Variance function

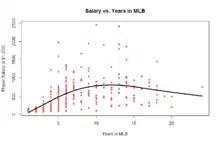
A scattor plot of years in the major league against salary (x$1000). The line is the trend in the mean. The plot demonstrates that the variance is not constant.

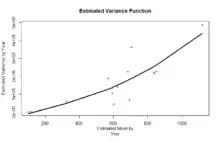
The smoothed conditional variance against the smoothed conditional mean. The quadratic shape is indicative of the Gamma Distribution. The variance function of a Gamma is V(formula_21) = formula_124

Non-parametric estimation of the variance function and its importance, has been discussed widely in the literature